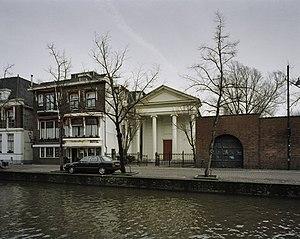
Delft est une ville et commune de la province néerlandaise de Hollande-Méridionale. Comptant 103 601 habitants au 1ᵉʳ janvier 2020, elle est située entre La Haye et Rotterdam, le long du canal du Rhin à la Schie, dans la conurbation de la Randstad.